NGC 806

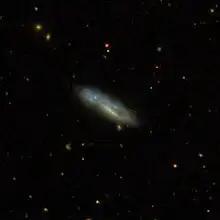
NGC 806 (SDSS)

NGC 806 is a spiral galaxy approximately 166 million light-years away from Earth in the constellation Cetus. It was discovered by American astronomer Lewis A. Swift on November 1, 1886 with the 16" refractor at Warner Observatory.